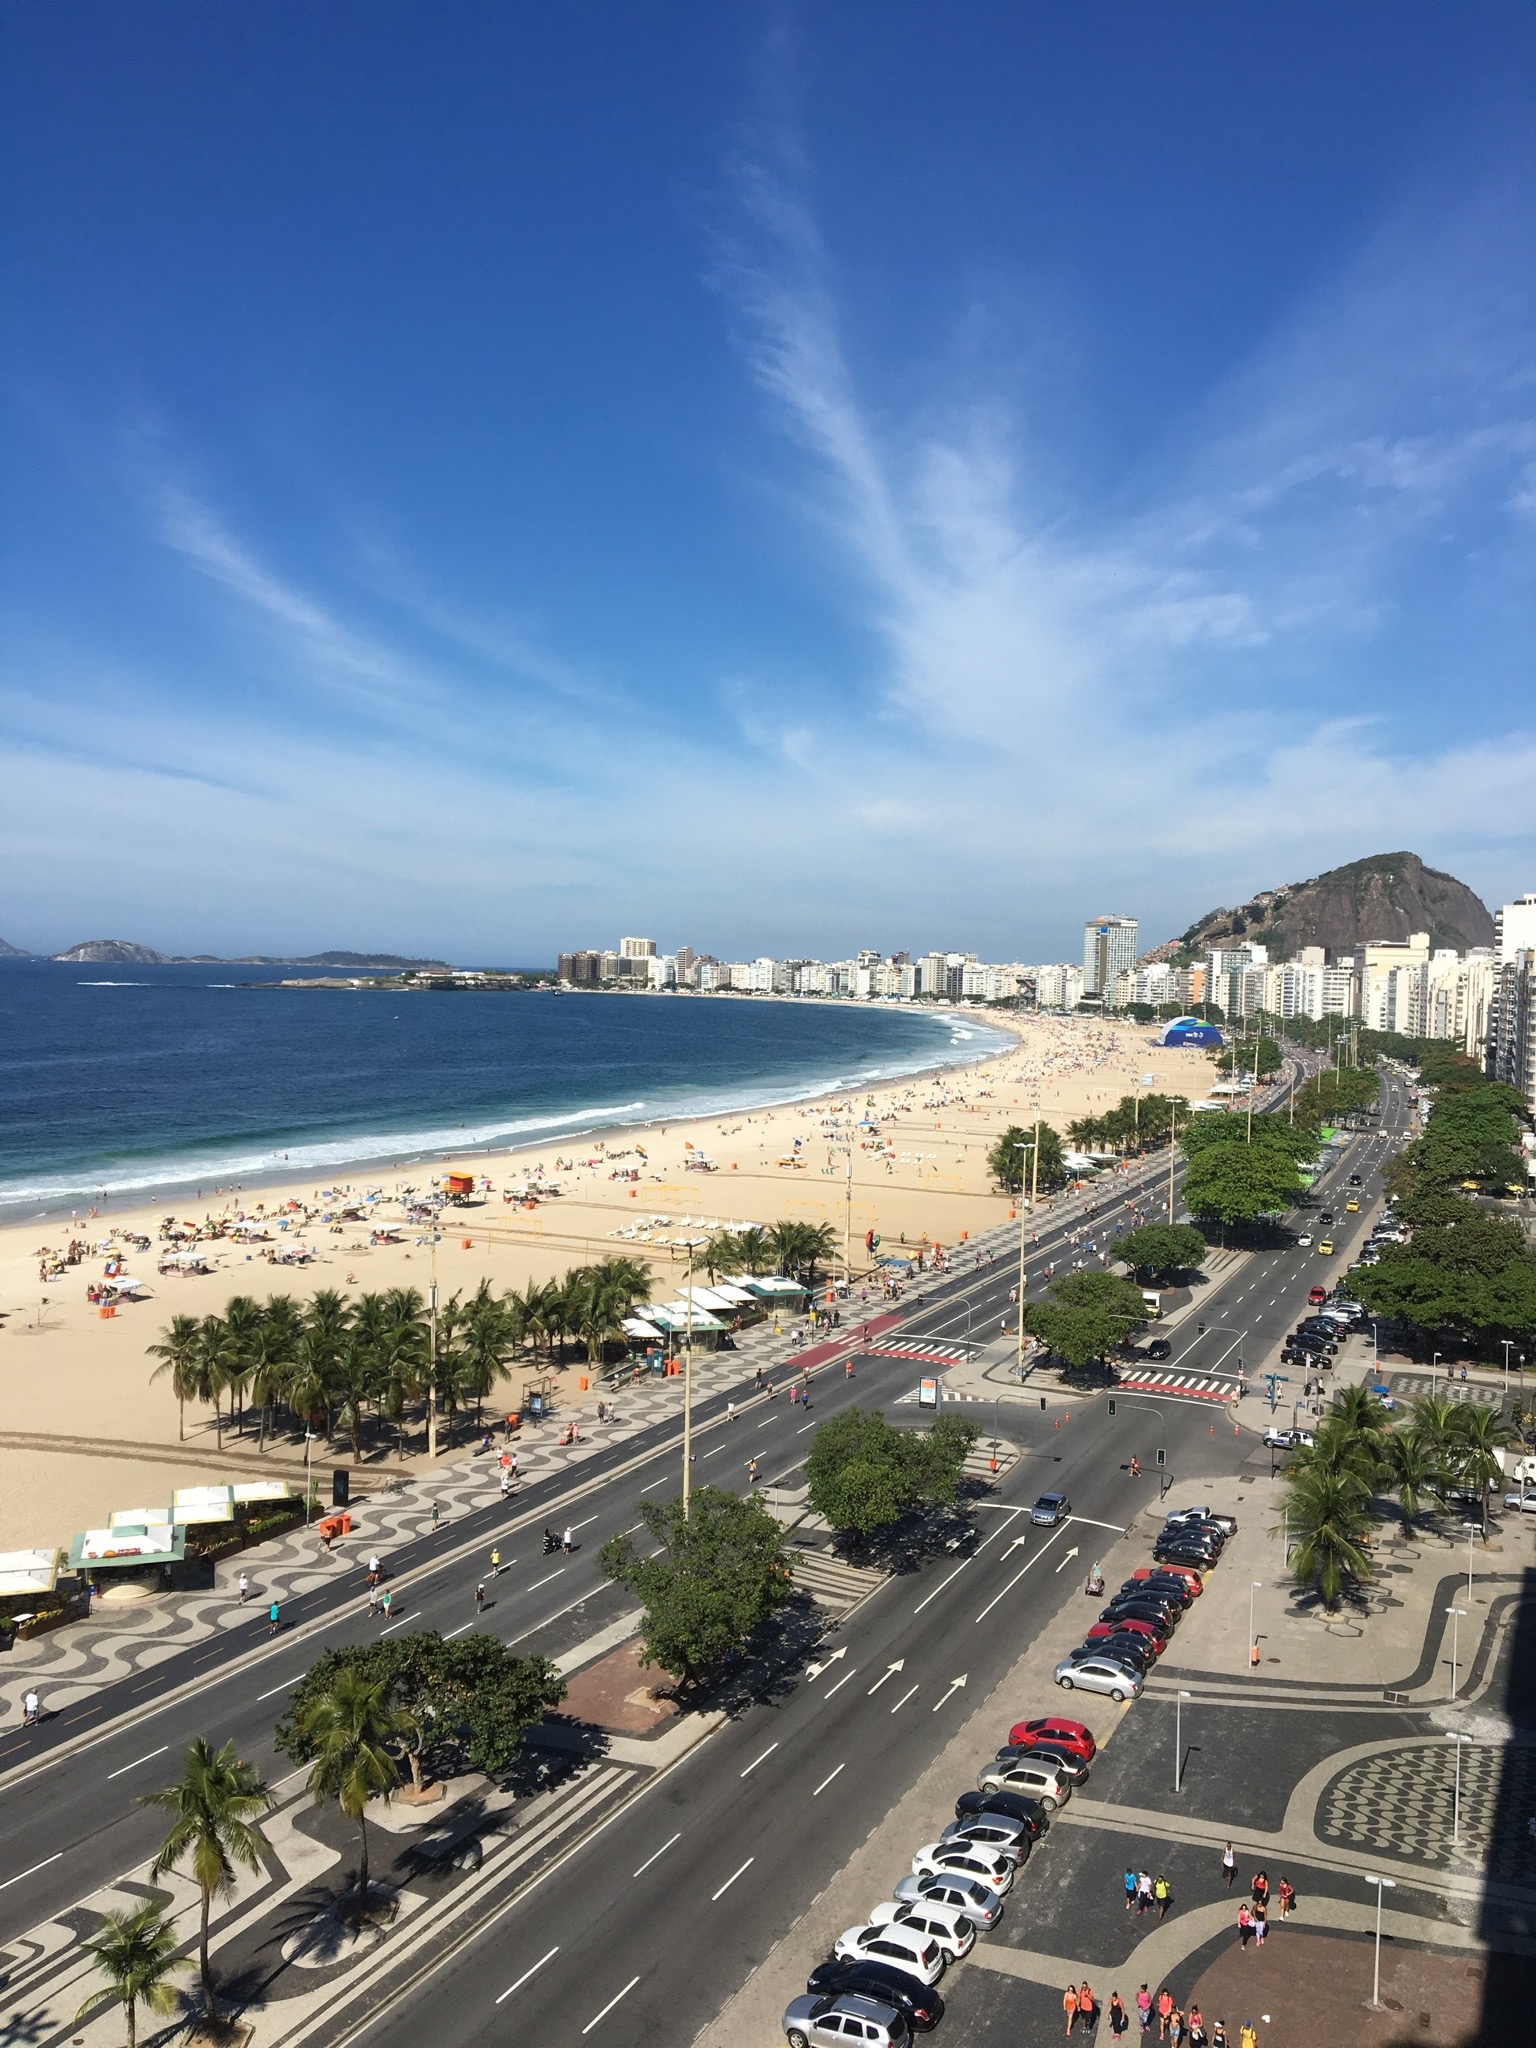
beach, landscape, sea, coast, tree, ocean, horizon, cloud, sky, road, skyline, shore, city, cityscape, downtown, daytime, suburb, bay, tourism, body of water, rio de janeiro, metropolis, aerial photography, urban area, residential area, metropolitan area, fixed link, coastal and oceanic landforms